Prithipal Singh

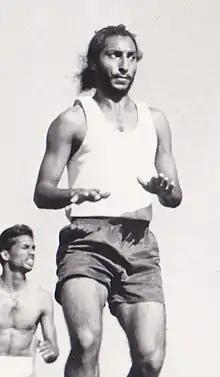
Singh at the 1960 Summer Olympics

Prithipal Singh (28 January 1932 – 20 May 1983) was an Indian field hockey player who played as a halfback. He was a member of the India national team that won a gold medal at the 1964 Tokyo Olympics, and silver and bronze at the 1960 Rome Olympics and bronze at the 1968 Mexico Olympics respectively.